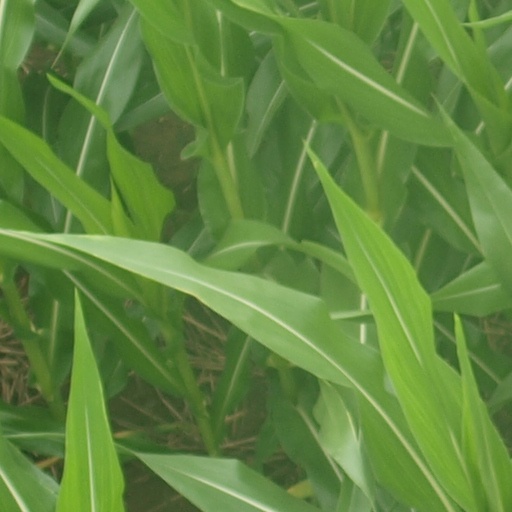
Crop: maize; corn